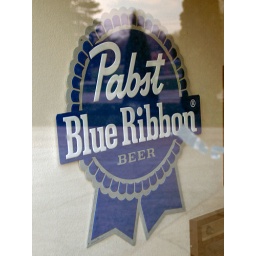
Pabst wall sign at Better Brands Distribution in Germantown, WI.